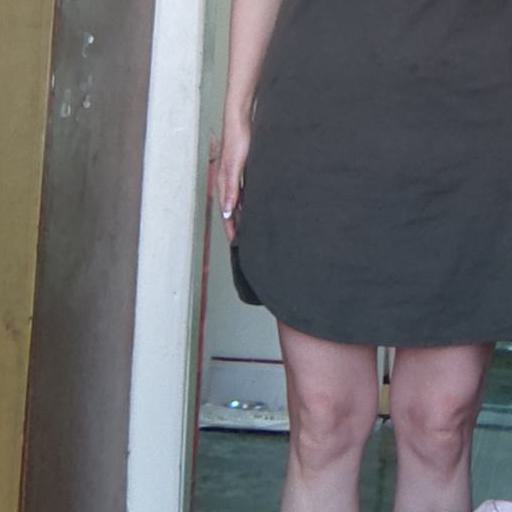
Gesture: no_gesture